Chicago Bears

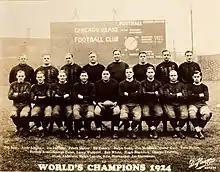
The 1924 team photo

The franchise was an early success under Halas, capturing the NFL Championship in and remaining competitive throughout the decade. In 1924 the Bears claimed the Championship after defeating the Cleveland Bulldogs on December 7, even putting the title "World's Champions" on their 1924 team photo. But the NFL had ruled that games after November 30 did not count towards league standings, and the Bears had to settle for second place behind Cleveland. Their only losing season came in .